Laure-Gatet High School

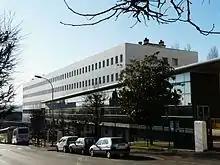
Laure-Gatet High School in January 2012.

The Laure-Gatet High School ("Lycée Laure-Gatet") is a French general and technological high school in Périgueux, in Dordogne.